History of the Jews in Thessaloniki

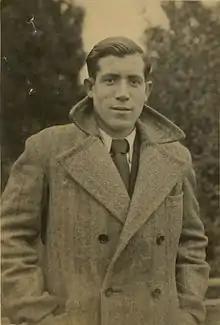
Alberto Errera

The seizure of power by dictator Ioannis Metaxas in 1936 had a significant bearing on the pattern of Greek–Jewish relations in Thessaloniki. Metaxas' regime was not antisemitic; it perceived the Venizelists and the Communists as its political enemies, and Bulgaria as its major foreign enemy. This endeared Metaxas to two influential Jewish groups: the upper/middle classes, which felt threatened by organized labor and the socialist movement, and Jewish refugees who had fled Bulgaria and the Bitola region during the Balkan Wars. Antisemitic organizations and publications were banned and support for the regime was sufficiently strong for a Jewish charter of the regime-sponsored National Organisation of Youth (EON) to be formed. This reinforced the trend of national self-identification as Greeks among the Jews of Salonika, who had been Greek citizens since 1913. Even in the concentration camps, Greek Jews never ceased to affirm their sense of belonging to the Greek nation.